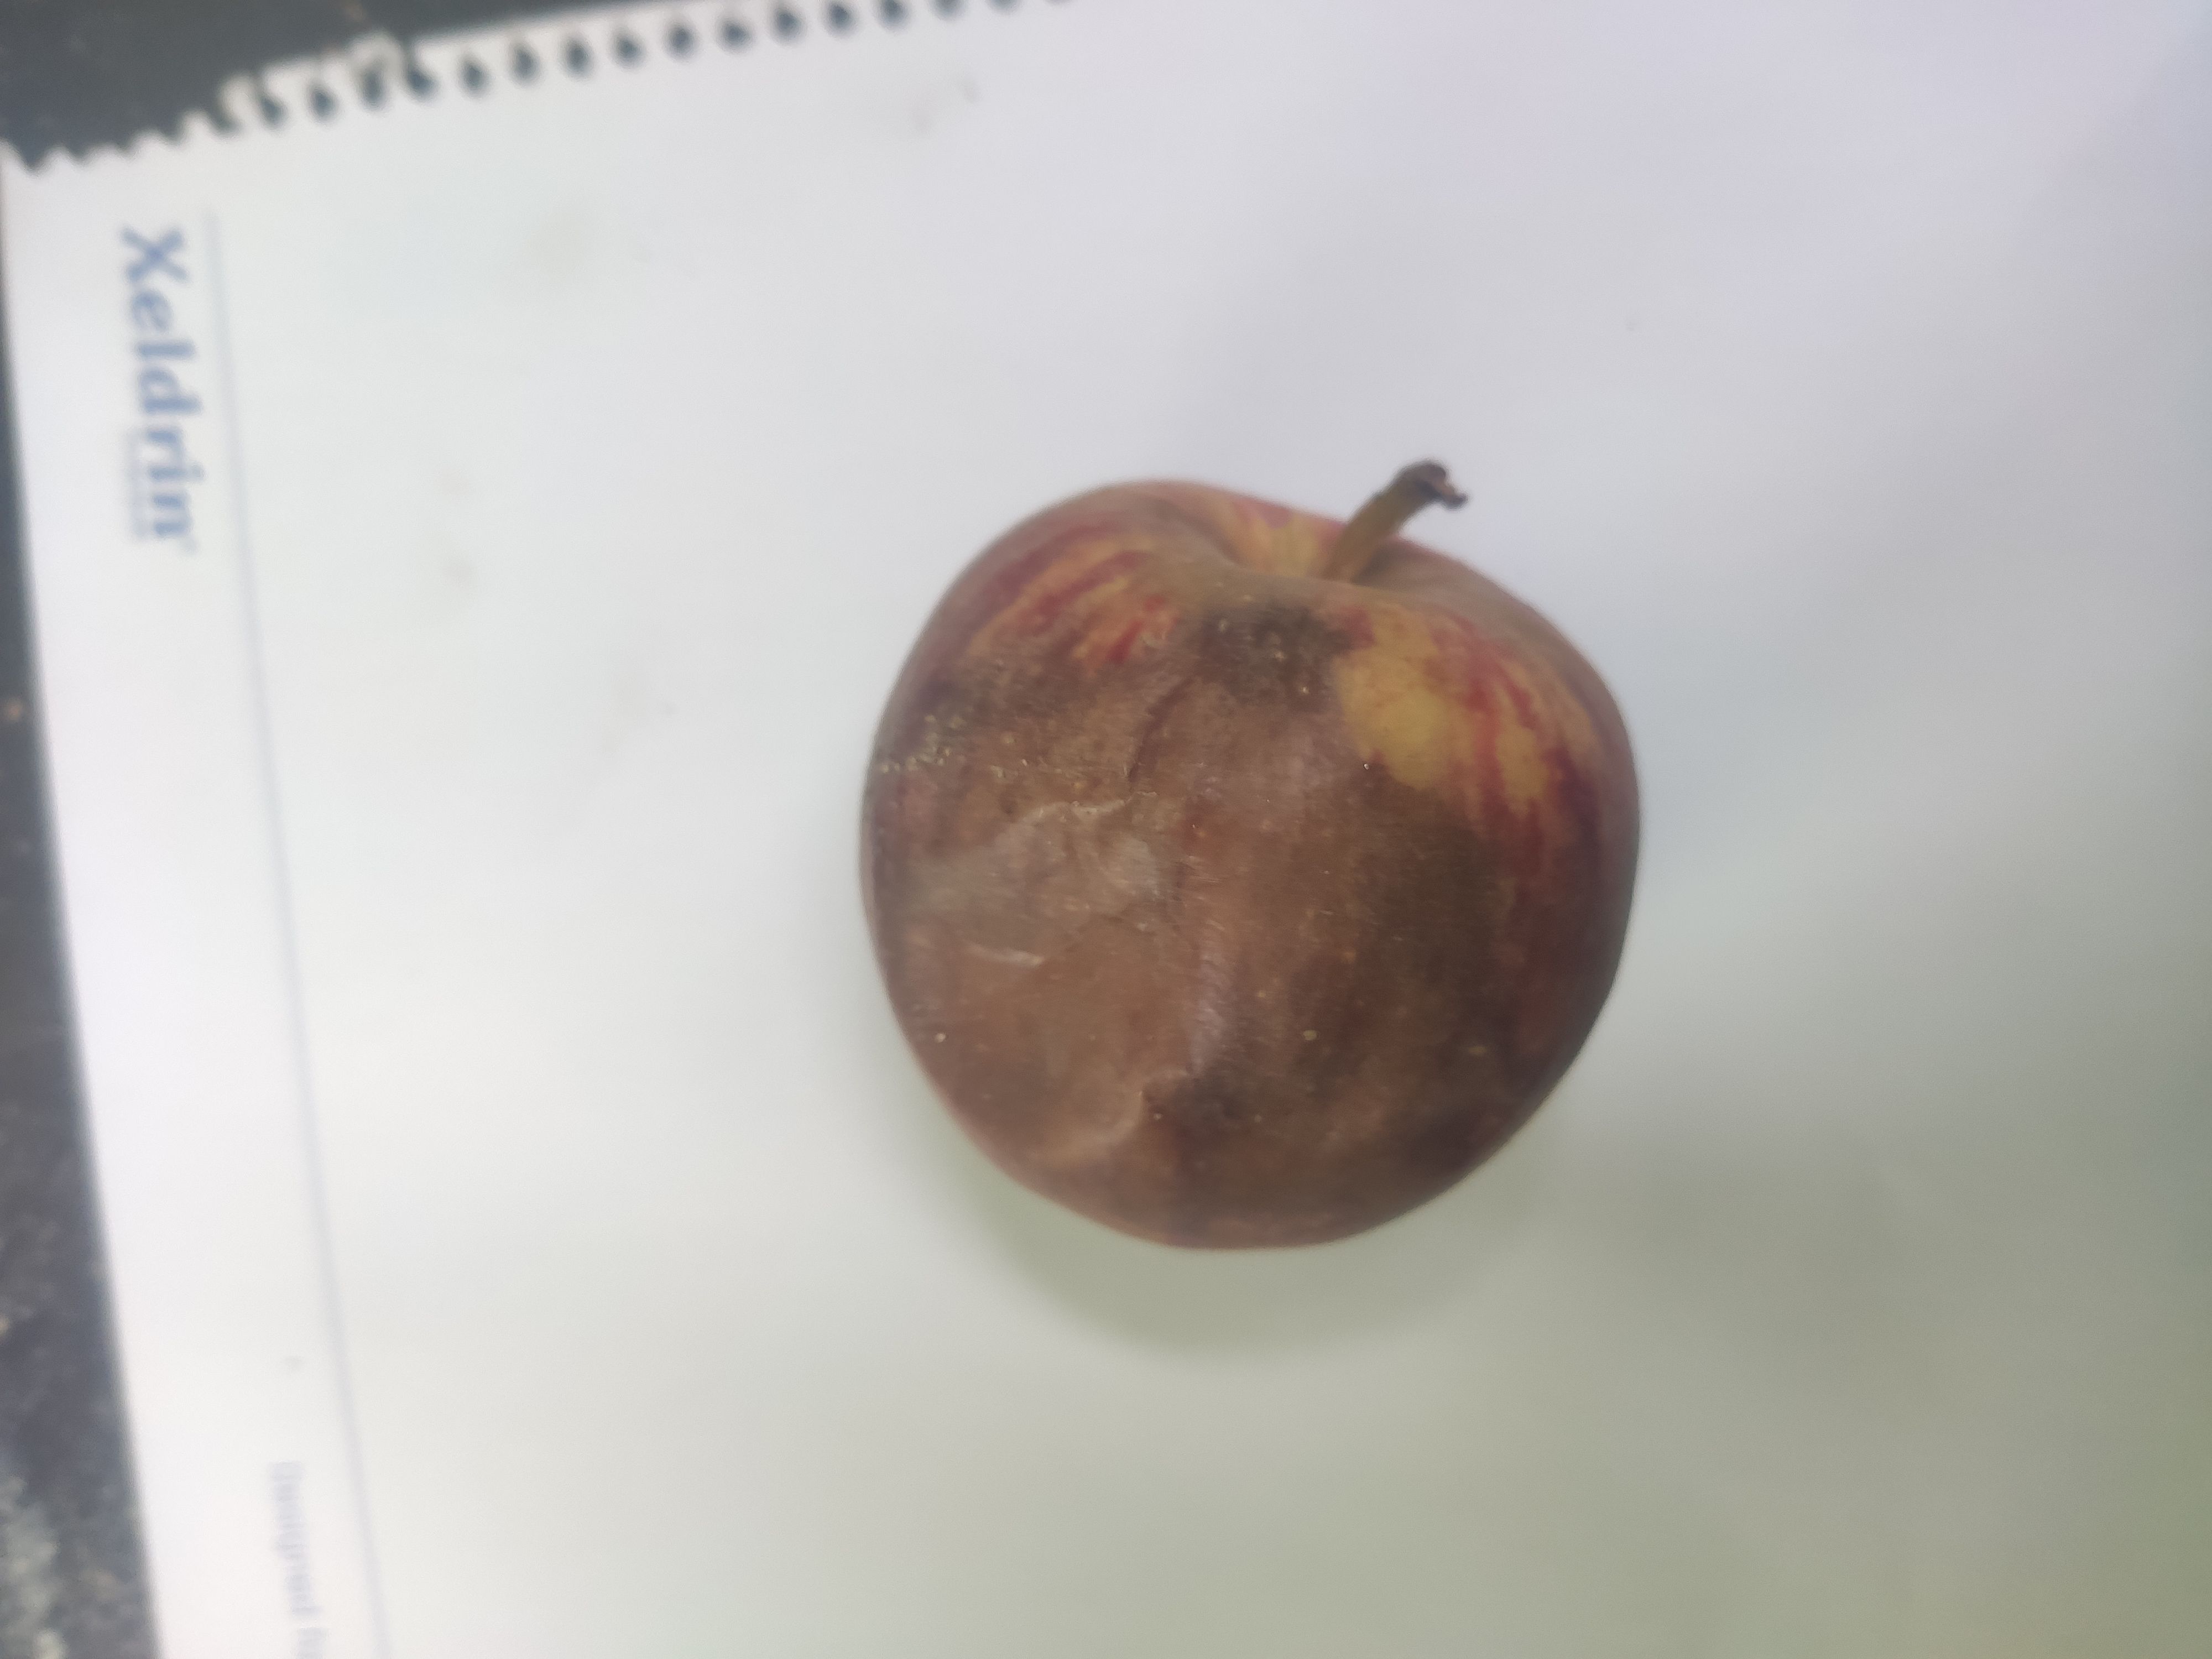
Fruit: apple
Grade: 3rd-grade